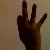
The image shows a hand gesture representing the number 9 in Indian Sign Language.